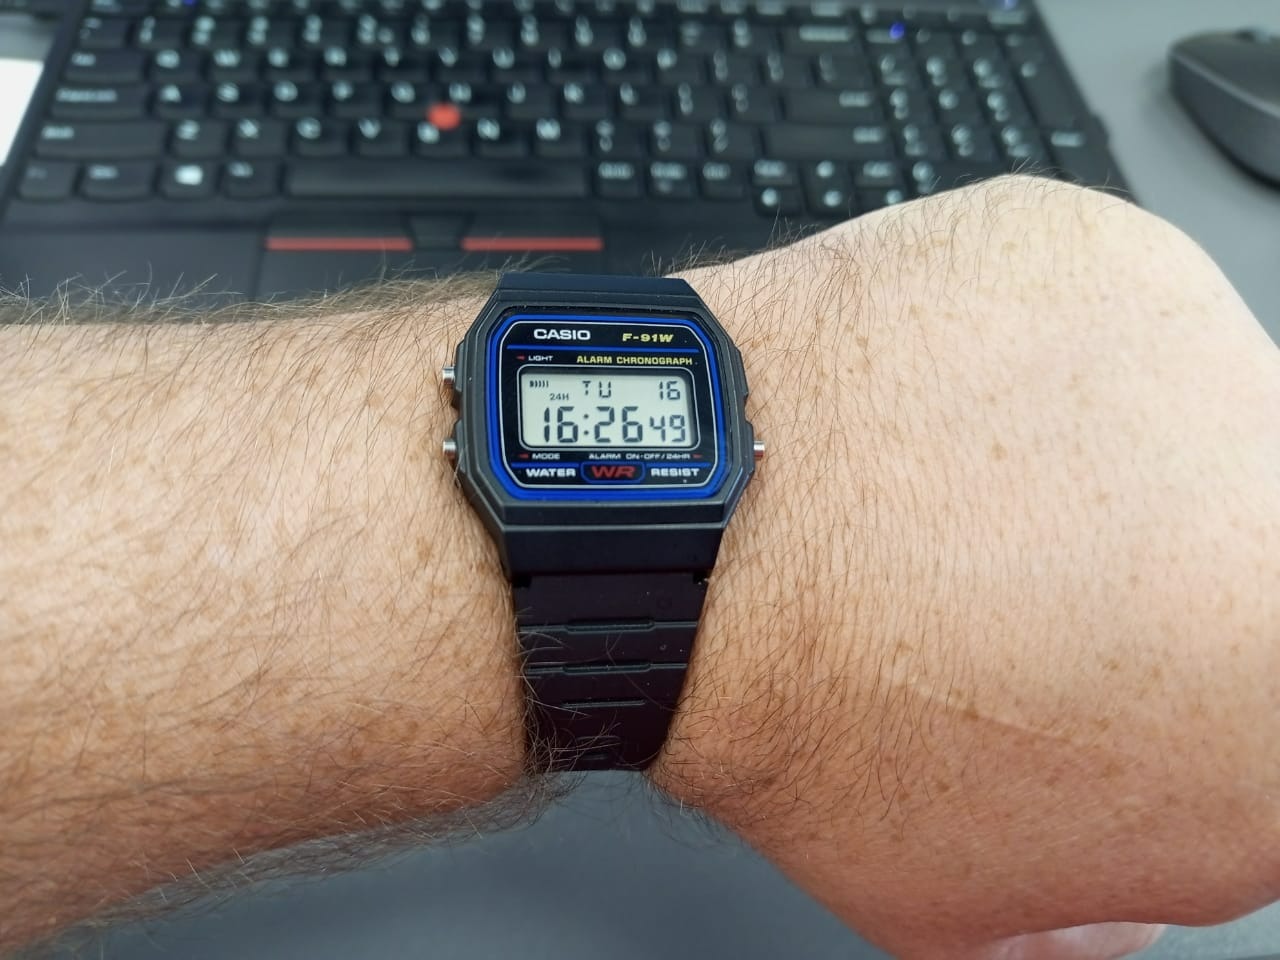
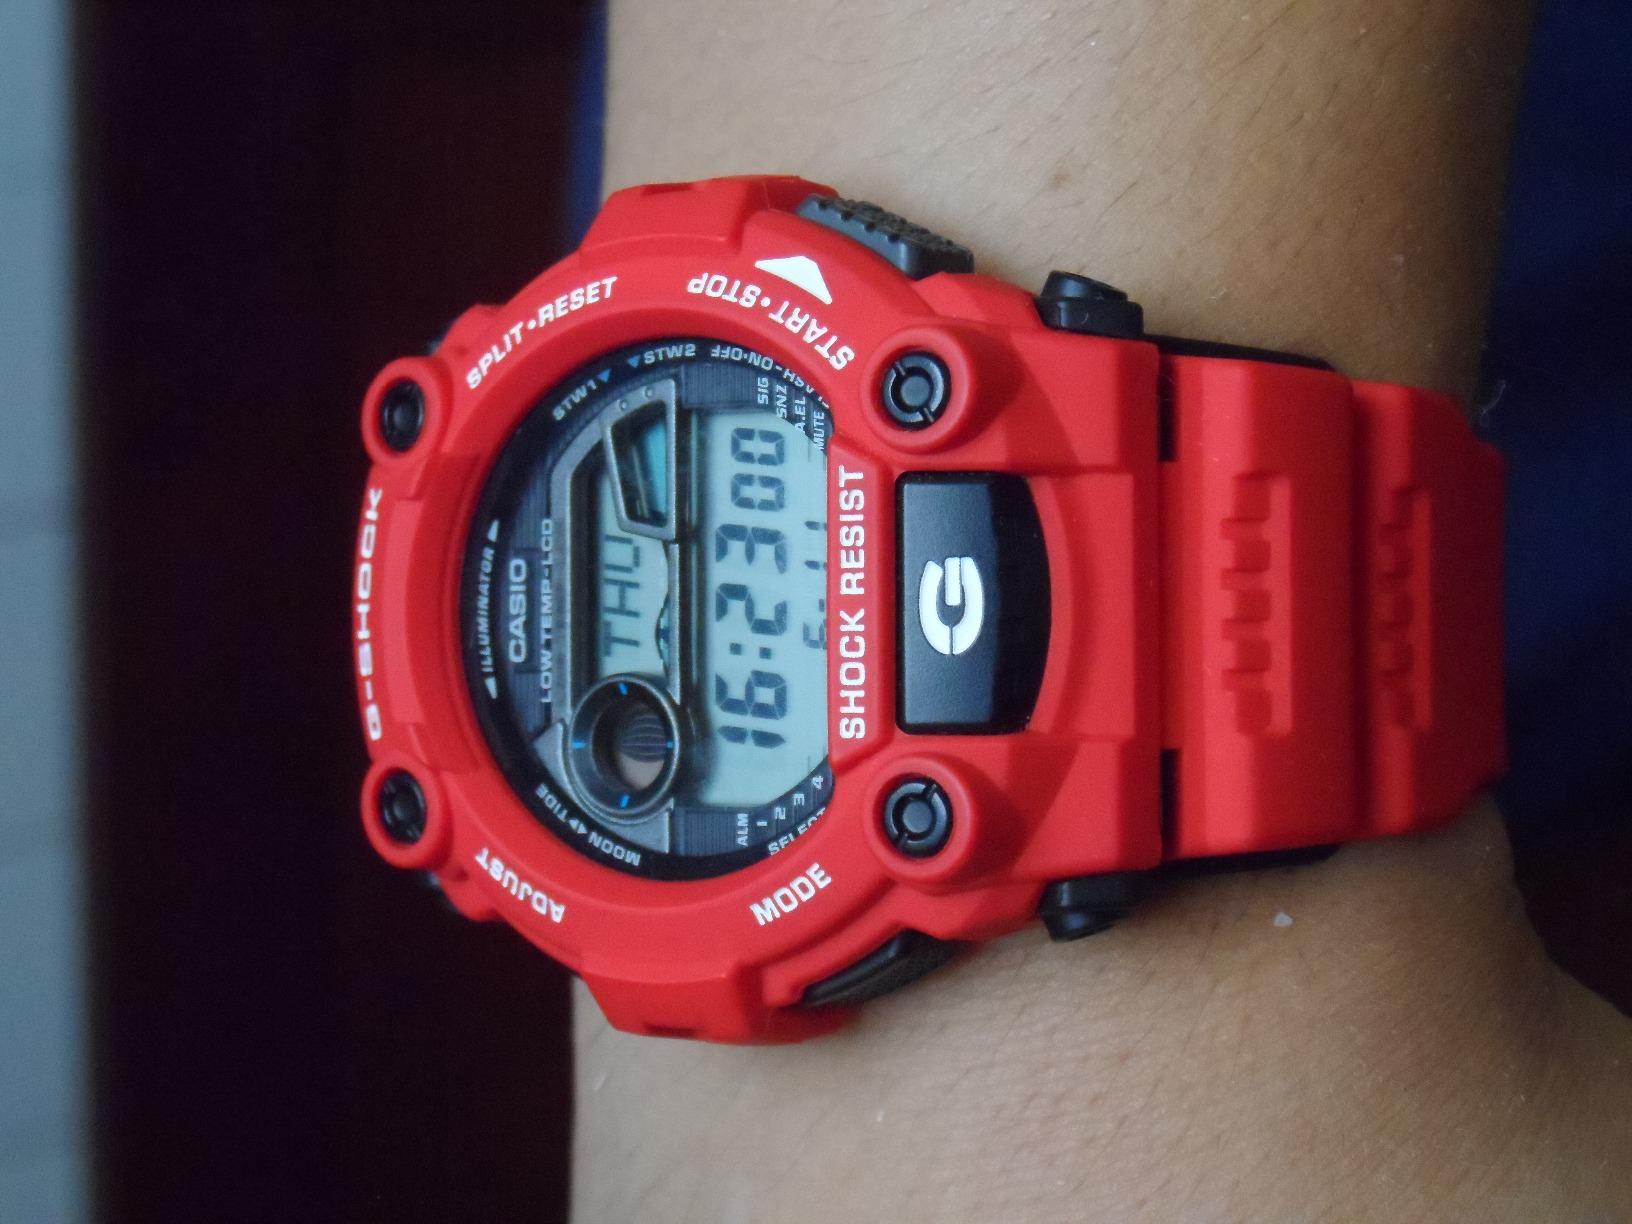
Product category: accessories_watch
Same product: no